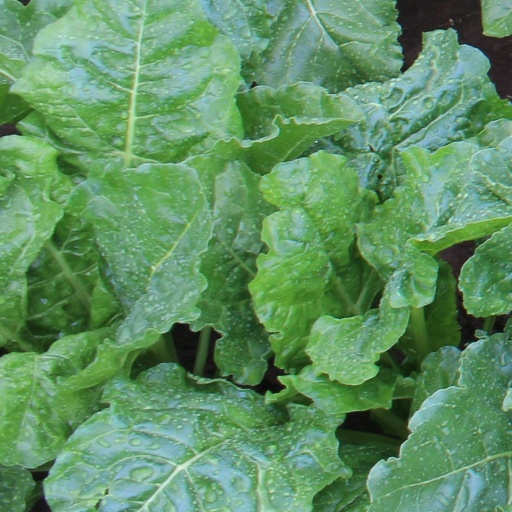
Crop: sugar beet